Carl Christian Seydewitz

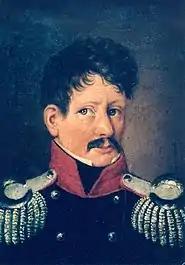
"Self-portrait" (1822)

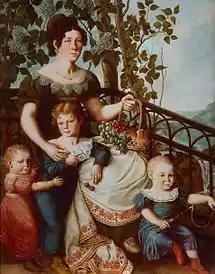
"Seydewitz family portrait" (c. 1818-1828)

Carl Christian von Seydewitz (3 November 1777 – 10 October 1857) was a Danish-German portrait painter and army officer. He was not a member of the nobility but, from 1770 to 1860, officers were allowed to use "von" with their surnames.